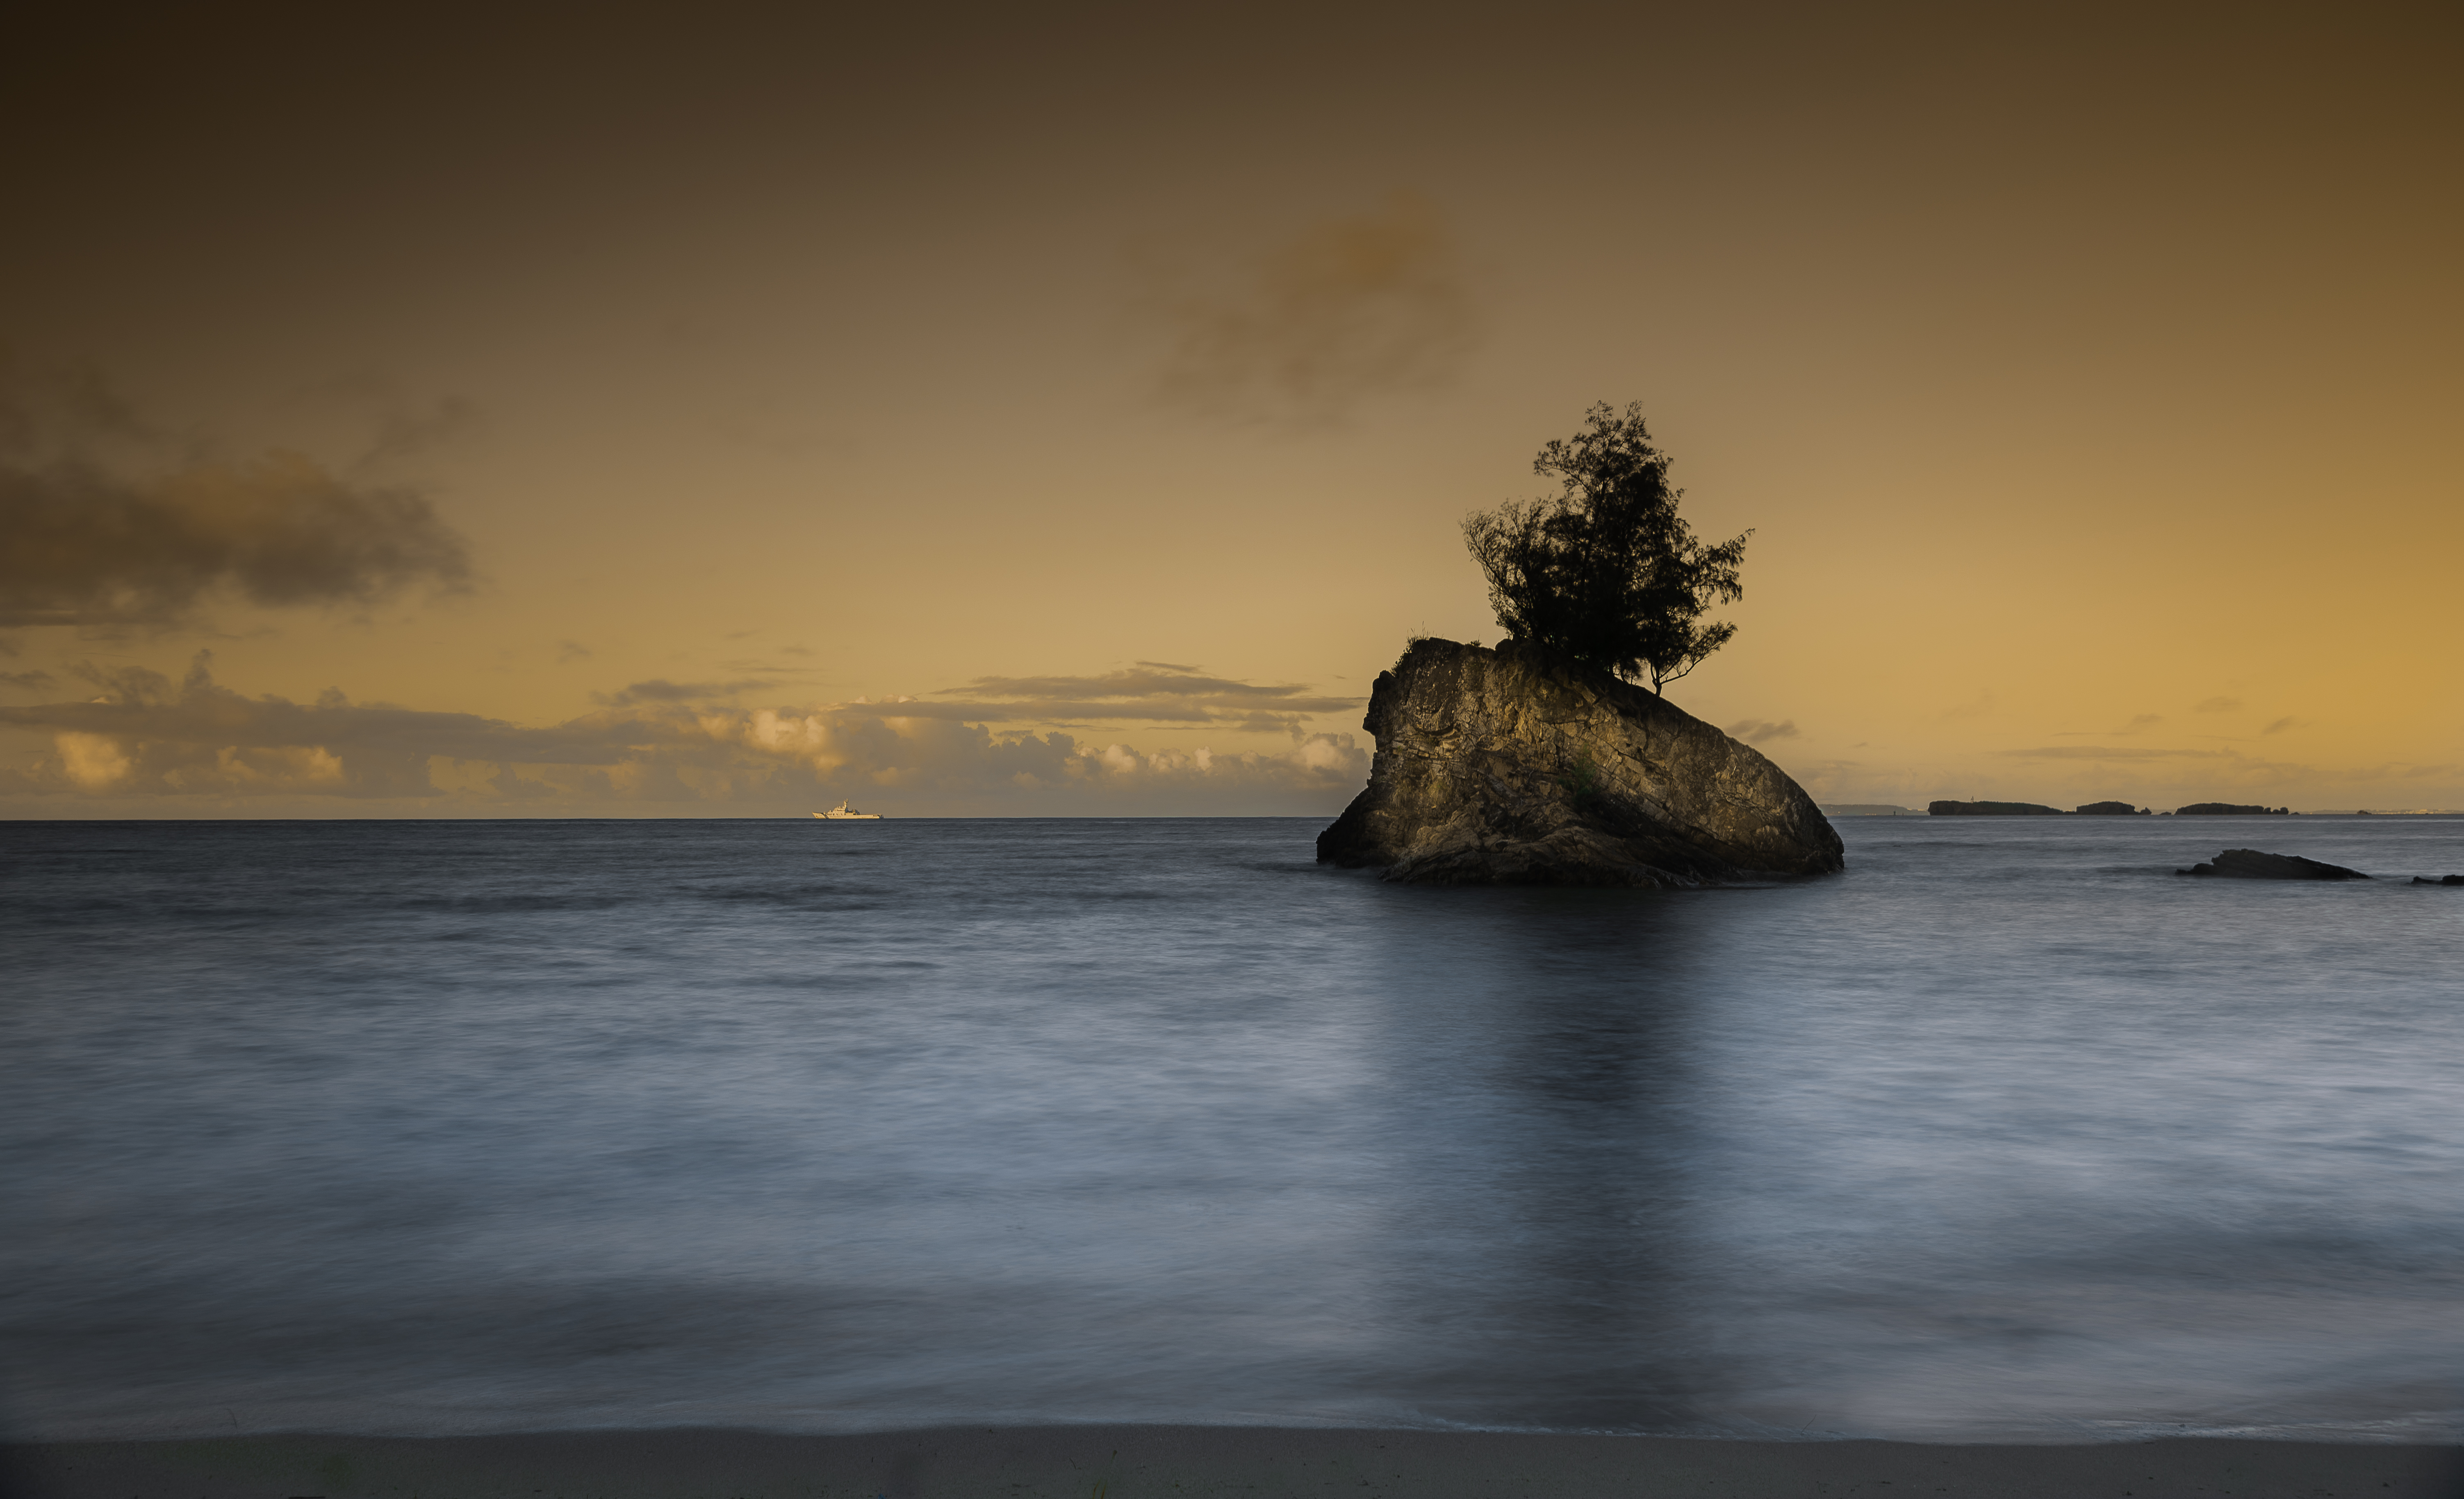
natural, sky, nature, sea, water, ocean, tree, rock, cloud, horizon, calm, coast, coastal and oceanic landforms, sunset, islet, landscape, dusk, photography, evening, wave, plant, island, headland, tropics, stock photography, wind wave, skerry, beach, bay, stack, terrain